University of Waterloo

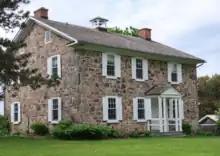
Completed in 1850, the Brubacher House is one of the oldest buildings on campus. The farmhouse was acquired by the university in 1965.

The university's main campus lies within the city of Waterloo, Ontario. It sits on the traditional territory of the Neutral, Anishnaabeg, and Haudenosaunee peoples that is part of the Haldimand Tract, land promised to the Six Nations that includes six miles on each side of the Grand River. It is bordered by Waterloo Park to the south, Wilfrid Laurier University to the southeast, residential neighbourhoods to the northeast, east and west, and the Laurel Creek Conservation Area to the northwest. Three numbered roads also intersect the main campus: University Avenue West, Columbia Street West, and Westmount Road North. While the main campus is , the majority of the teaching facilities are centred on a ring road in its southern portion.